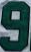
Number: 9